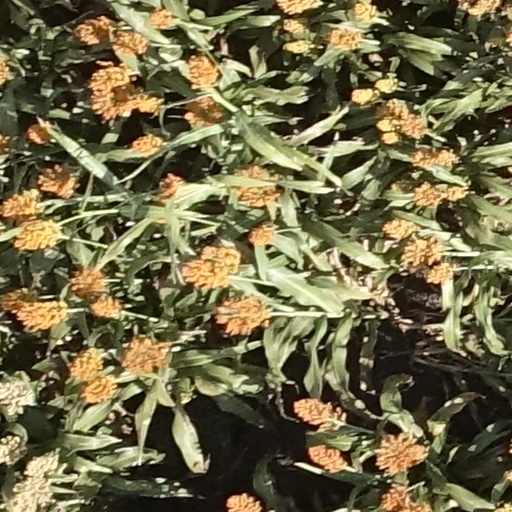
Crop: sorghum